Visa requirements for Estonian citizens

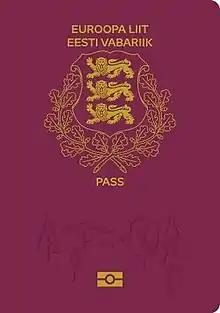
An Estonian passport

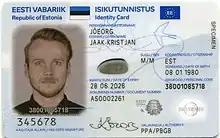
An Estonian ID card is valid for travel to most of the European countries

Visa requirements for Estonian citizens are administrative entry restrictions by the authorities of other states placed on citizens of Estonia. As of 2025, Estonian citizens had visa-free or visa on arrival access to 184 countries and territories, ranking the Estonian passport 8th in the world, tied with Emirati passport, according to the Henley Passport Index.